Plantation complexes in the Southern United States

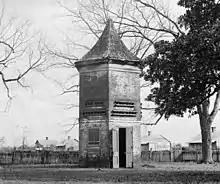
1937 photograph of one of two identical "pigeonniers" at Uncle Sam Plantation in Convent, Louisiana. One of the most ornate and complete plantation complexes left at that time, it was bulldozed in 1940 for levee construction.

The overseer's house was usually a modest dwelling, not far from the cabins of the enslaved workers. The overseer and his family, even when white and southern, did not freely mingle with the planter and his family. They were in a different social stratum than that of the owner and were expected to know their place. In village-type slave quarters on plantations with overseers, his house was usually at the head of the slave village rather than near the main house, at least partially due to his social position. It was also part of an effort to keep the enslaved people compliant and prevent the beginnings of a slave rebellion, a very real fear in the minds of most plantation owners.